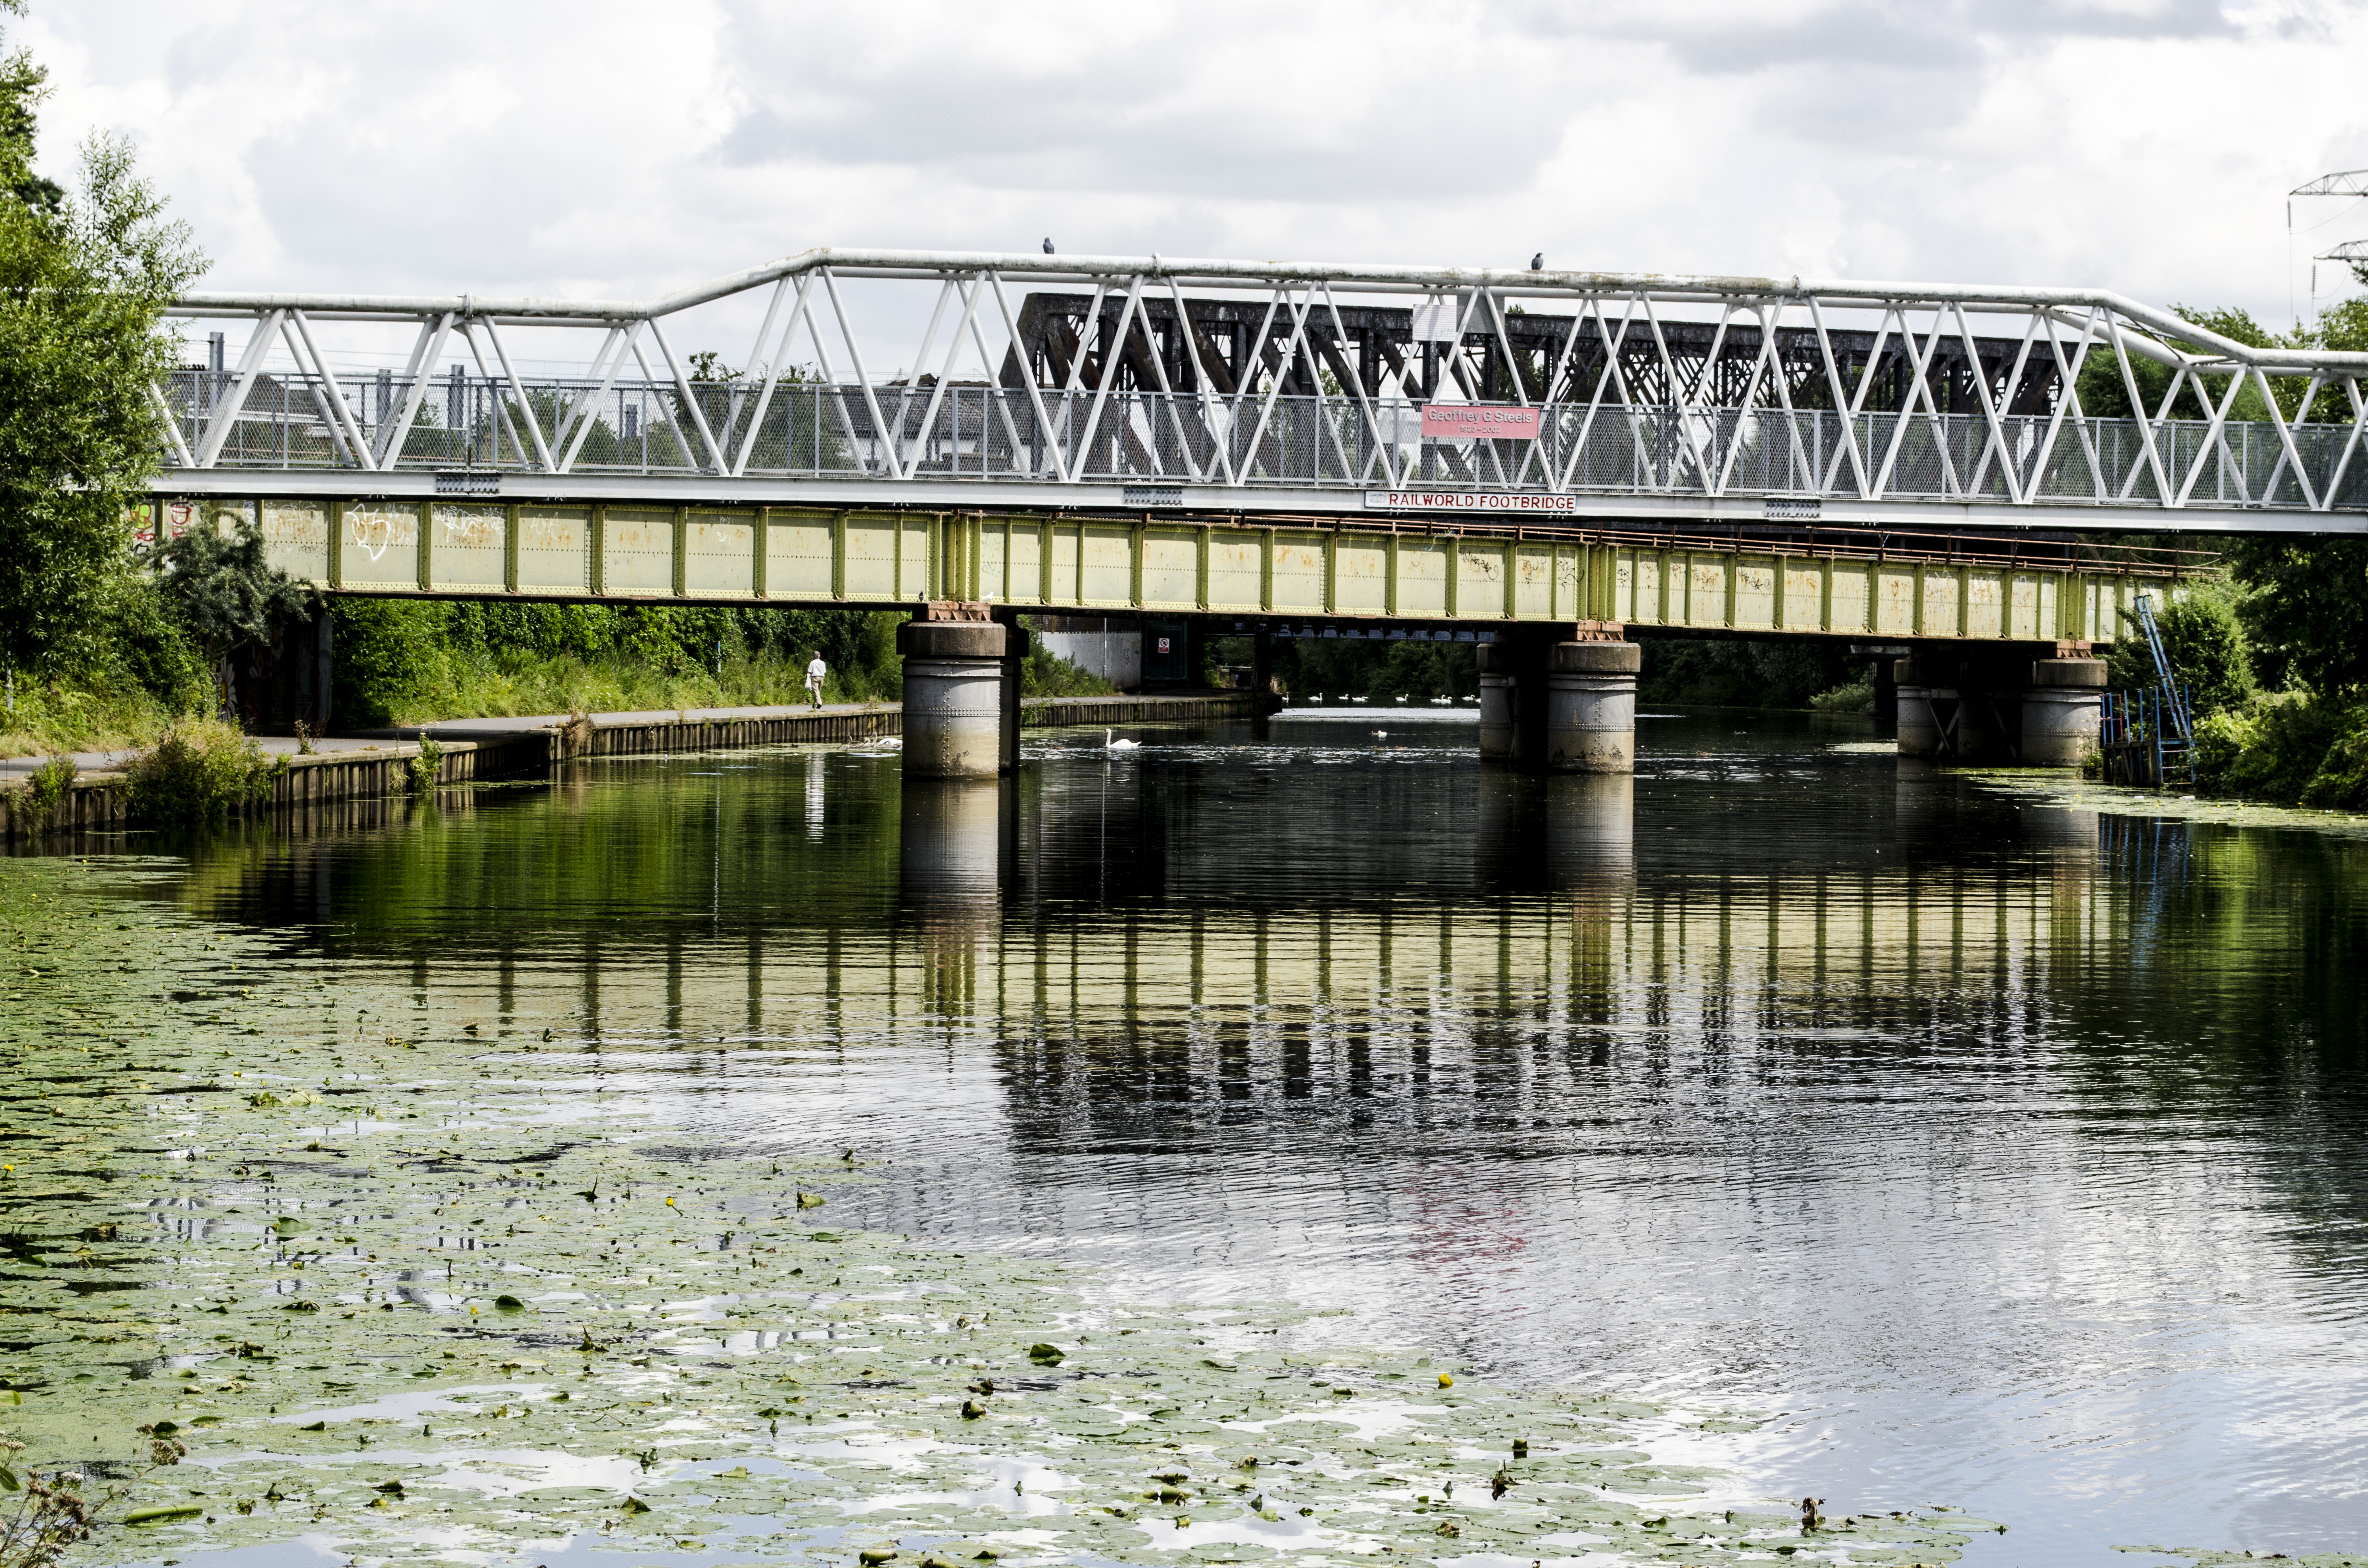
water, bridge, river, reflection, waterway, uk, reflections, bridges, waterways, peterborough, nene, nonbuilding structure